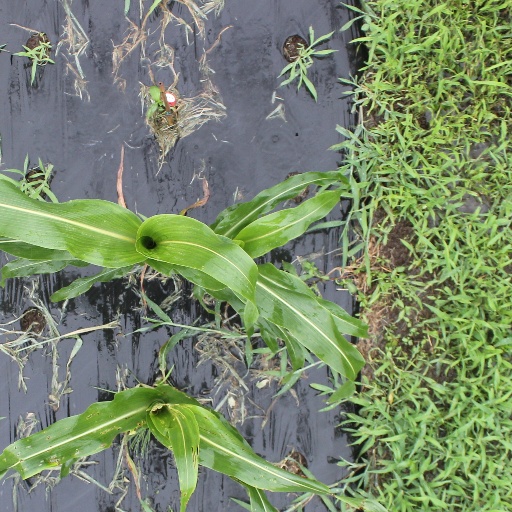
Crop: sorghum